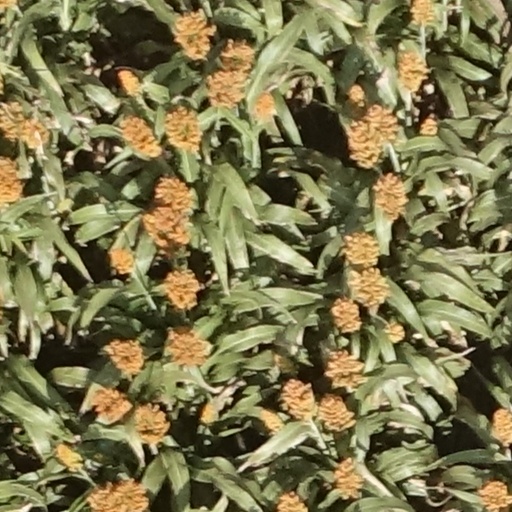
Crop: sorghum